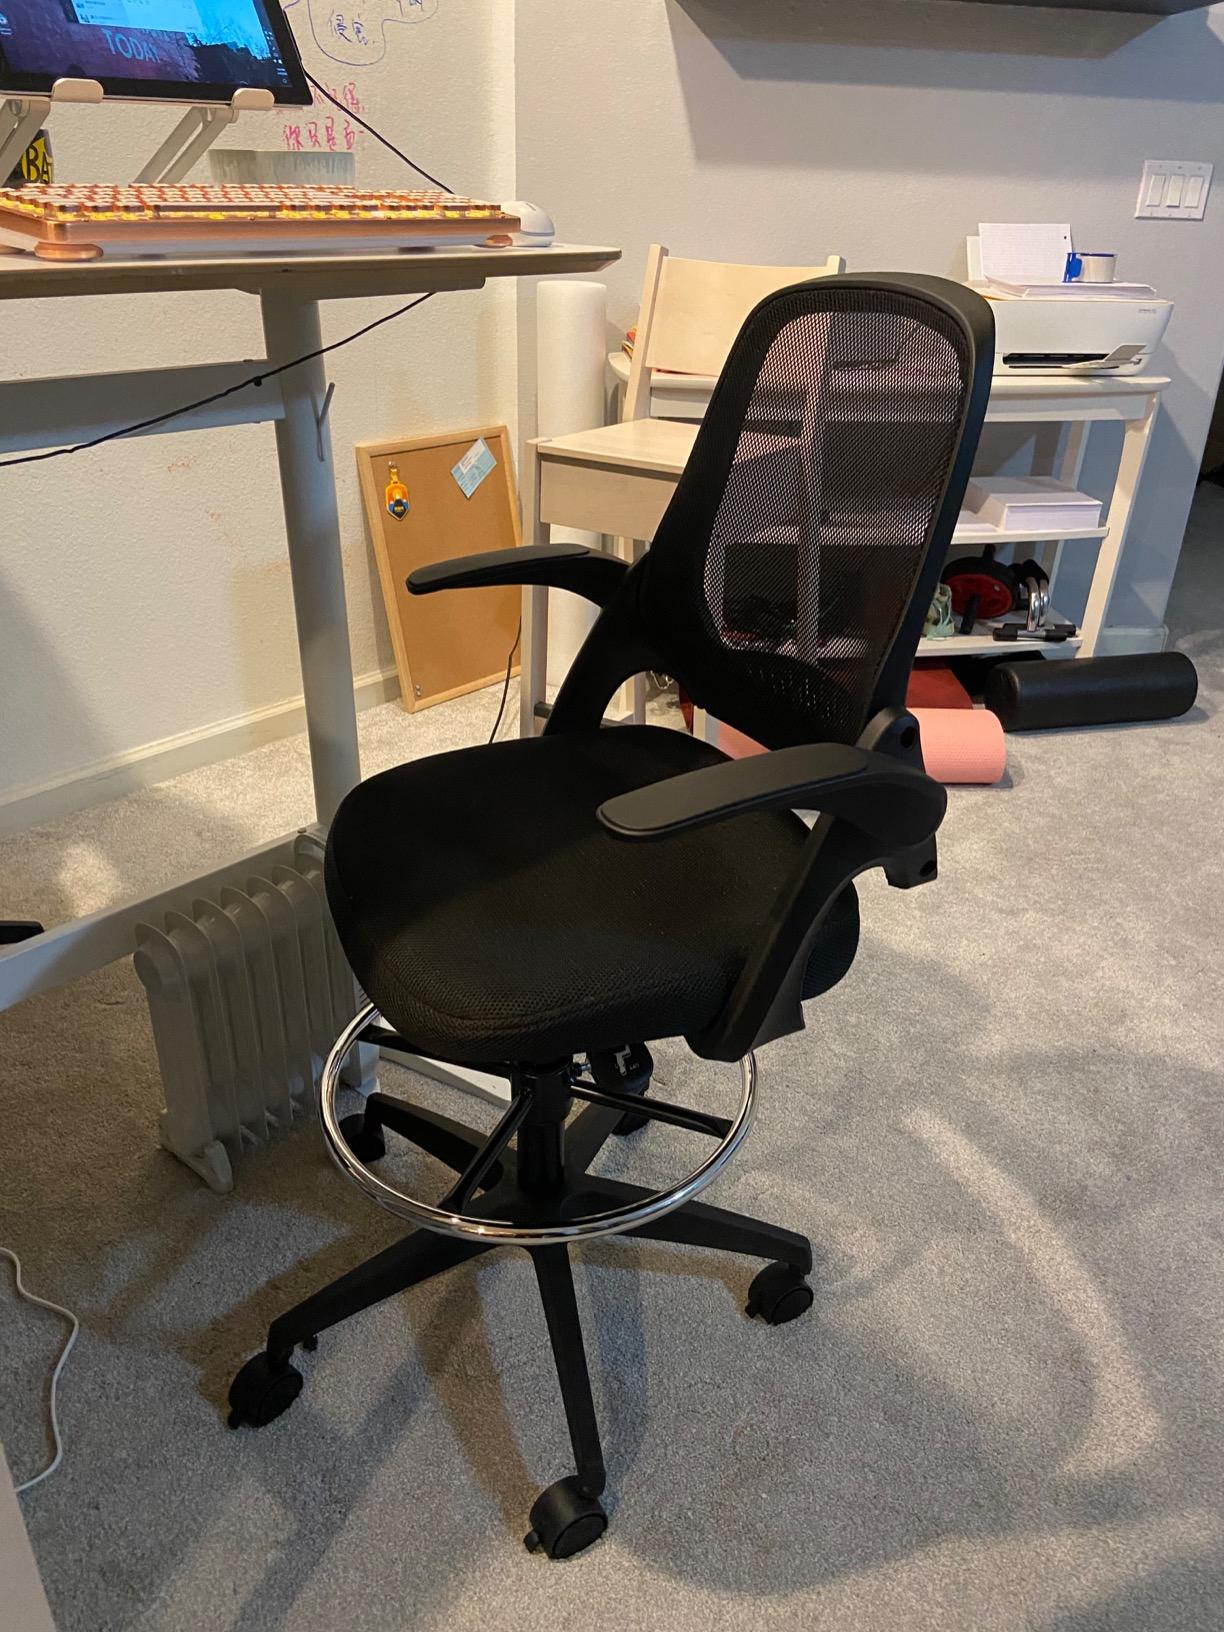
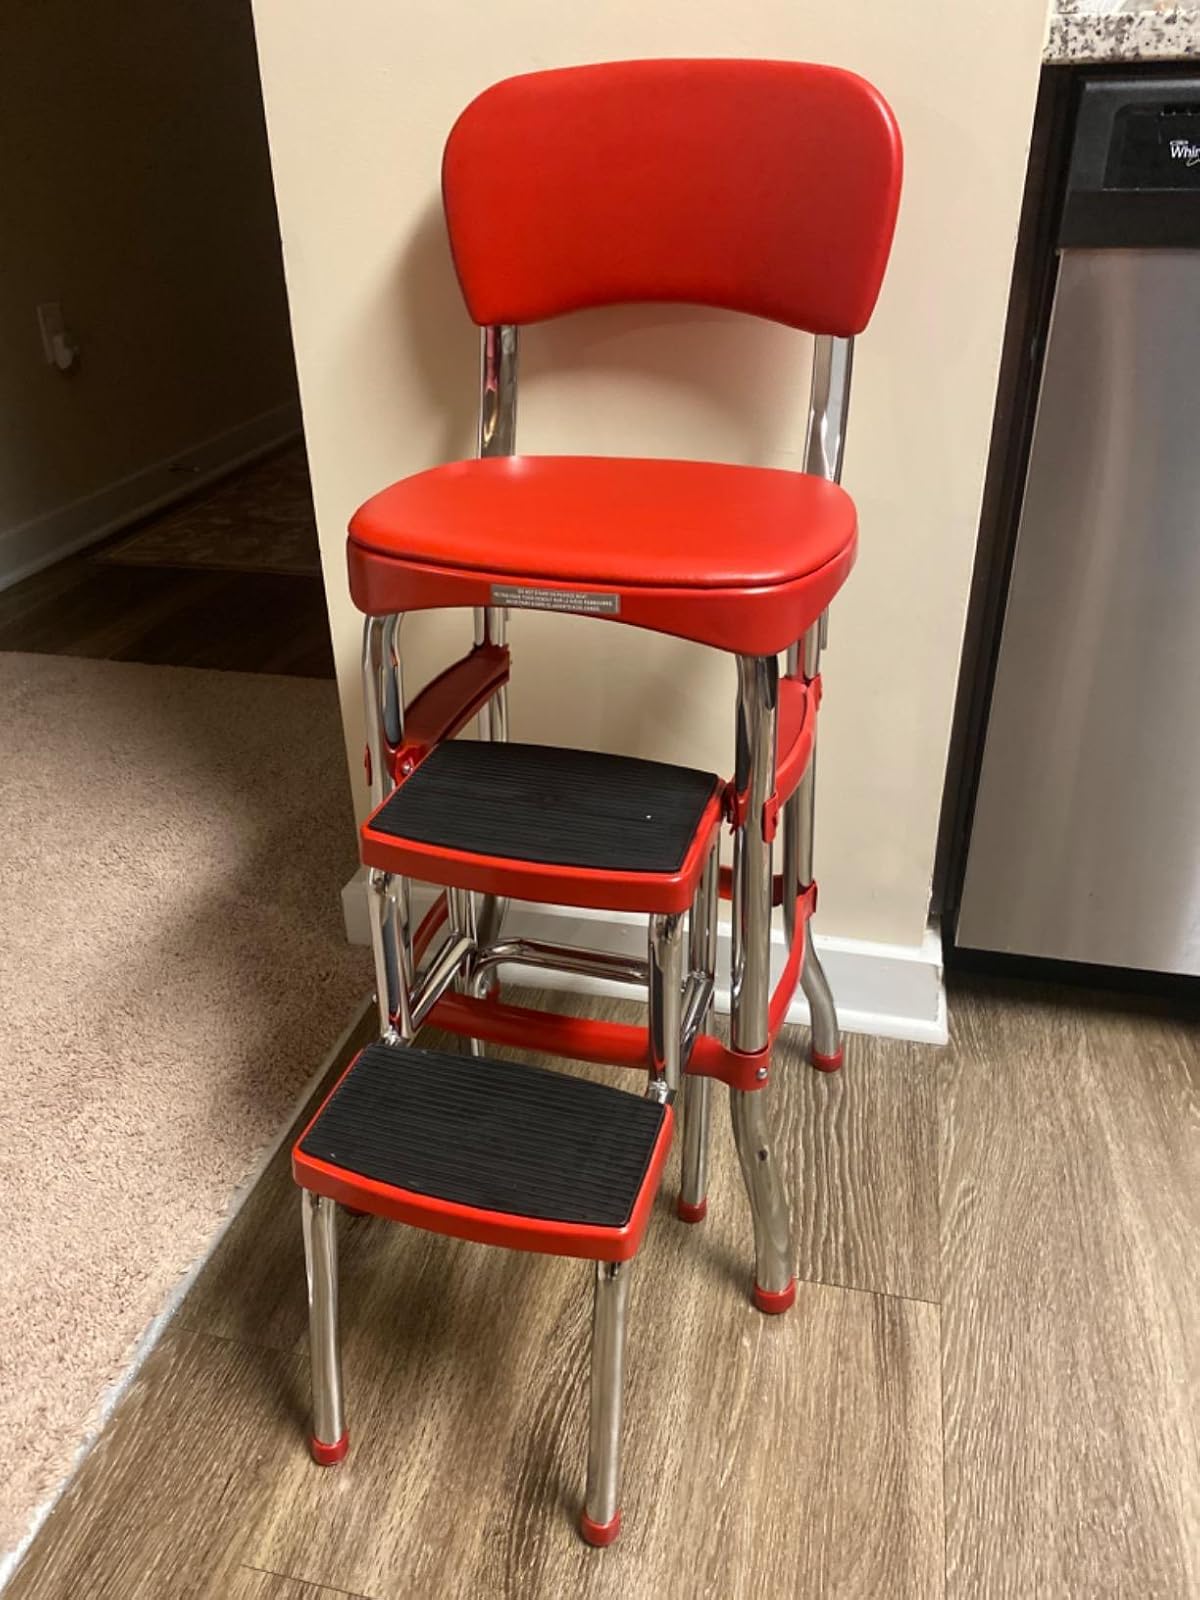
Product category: items_chair
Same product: no